Bill Summers (musician)

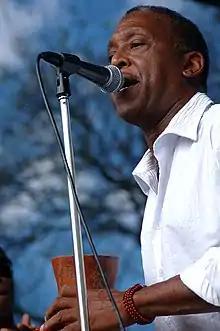

Bill Summers (born June 27, 1948) is an American Afro-Cuban jazz/Latin jazz percussionist, a multi-instrumentalist who plays primarily on conga drums.